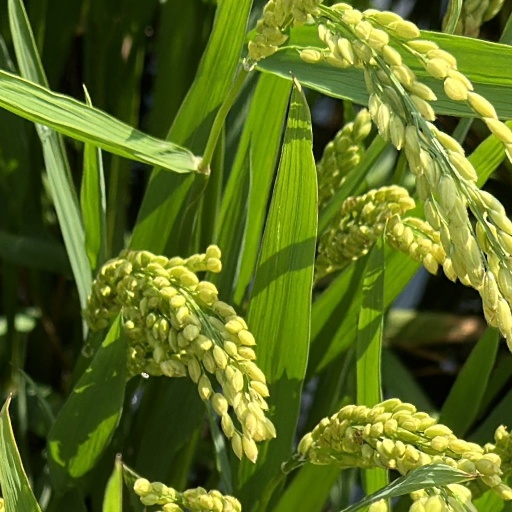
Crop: rice